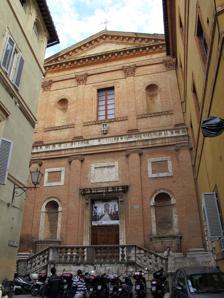
Building: San Vigilio, Siena
Country: Italy
Year built: 1561
Roman Catholic church in Siena, Italy San Vigilio is a Renaissance and Baroque style, Roman Catholic church located on Via San Vigilio, Siena , region of Tuscany , Italy. The exterior has a sober classical facade, while the interior has rich Baroque decorations. The church is dedicated to the Bishop and martyr St Vigilius ; it now serves as the chapel for the University of Siena . It stands across the street from the Castellare Ugurgieri , and down the street from the Palazzo Bandini Piccolomini found on the junction with Via Sallustio Bandini. San Vigilio History The building was initially a parish church built by the Ugurgieri family. The structure was occupied by the 11th century with monks of the Camaldolese order , who had a convent adjacent to the church. That building burned in a fire in 1153, and was reconstructed by 1231. In 1420, the monks were expelled. In 1556, the church was ceded to the Jesuit order . They rebuilt the church in 1561, which they continued to refurbish until 1775.  When the Jesuits were suppressed in 1759, the church was acquired by the Vallombrosan order , who had the facade rebuilt in the present brick form by the architect Antonio Matteucci . In turn when the Vallombrosan order was suppressed, in 1816, the Grand Duke of Tuscany gifted the church to the University of Siena. The interior is decorated with 15 canvases by Raffaello Vanni depicting The Last Judgement . The third chapel on the left has busts depicting Pietro De Vecchi and his wife Giulia Verdelli by Giuseppe Mazzuoli . The bronze crucifix is attributed to Pietro Tacca . The chapel also has a sepulchral monument to Antonio Rospigliosi, nephew of Pope Clement IX ; the monument was sculpted by Giovanni Antonio Mazzuoli . The chapel of St Francis Borgia was painted by Dionisio Montorselli . In the chapel of St Anne a canvas was painted by Romanelli. In the chapel of the Taja family, bronze figures of St Ignatius, St Bernardino, and the Blessed Giovanni Colombino were completed by the studio of Gianlorenzo Bernini . The works were commissioned by Cardinal Flaminio Taja . The chapel of St Francis Xavier has canvases by Francesco Vanni , and Baldassare Franceschini . The chapel of the Madonna di Loreto is decorated with canvases by Francesco Vanni, depicting the Assumption of the Virgin and Translation of the House . The main altarpiece depicting the Glory of St Ignatius was painted by Mattia Preti . Flanking the painting are two canvases by Francesco Vanni depicting Louis Gonzaga and Stanislaus Kostka . The sepulchral monument of Marcello Biringucci was completed by Bartolomeo Mazzuoli . 43°19′11″N 11°19′59″E / 43.31964°N 11.333158°E / 43.31964; 11.333158 References